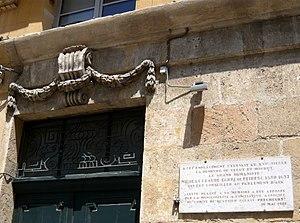
Plaque Peiresc, 8 rue Peiresc, Aix-en-Provence (France).